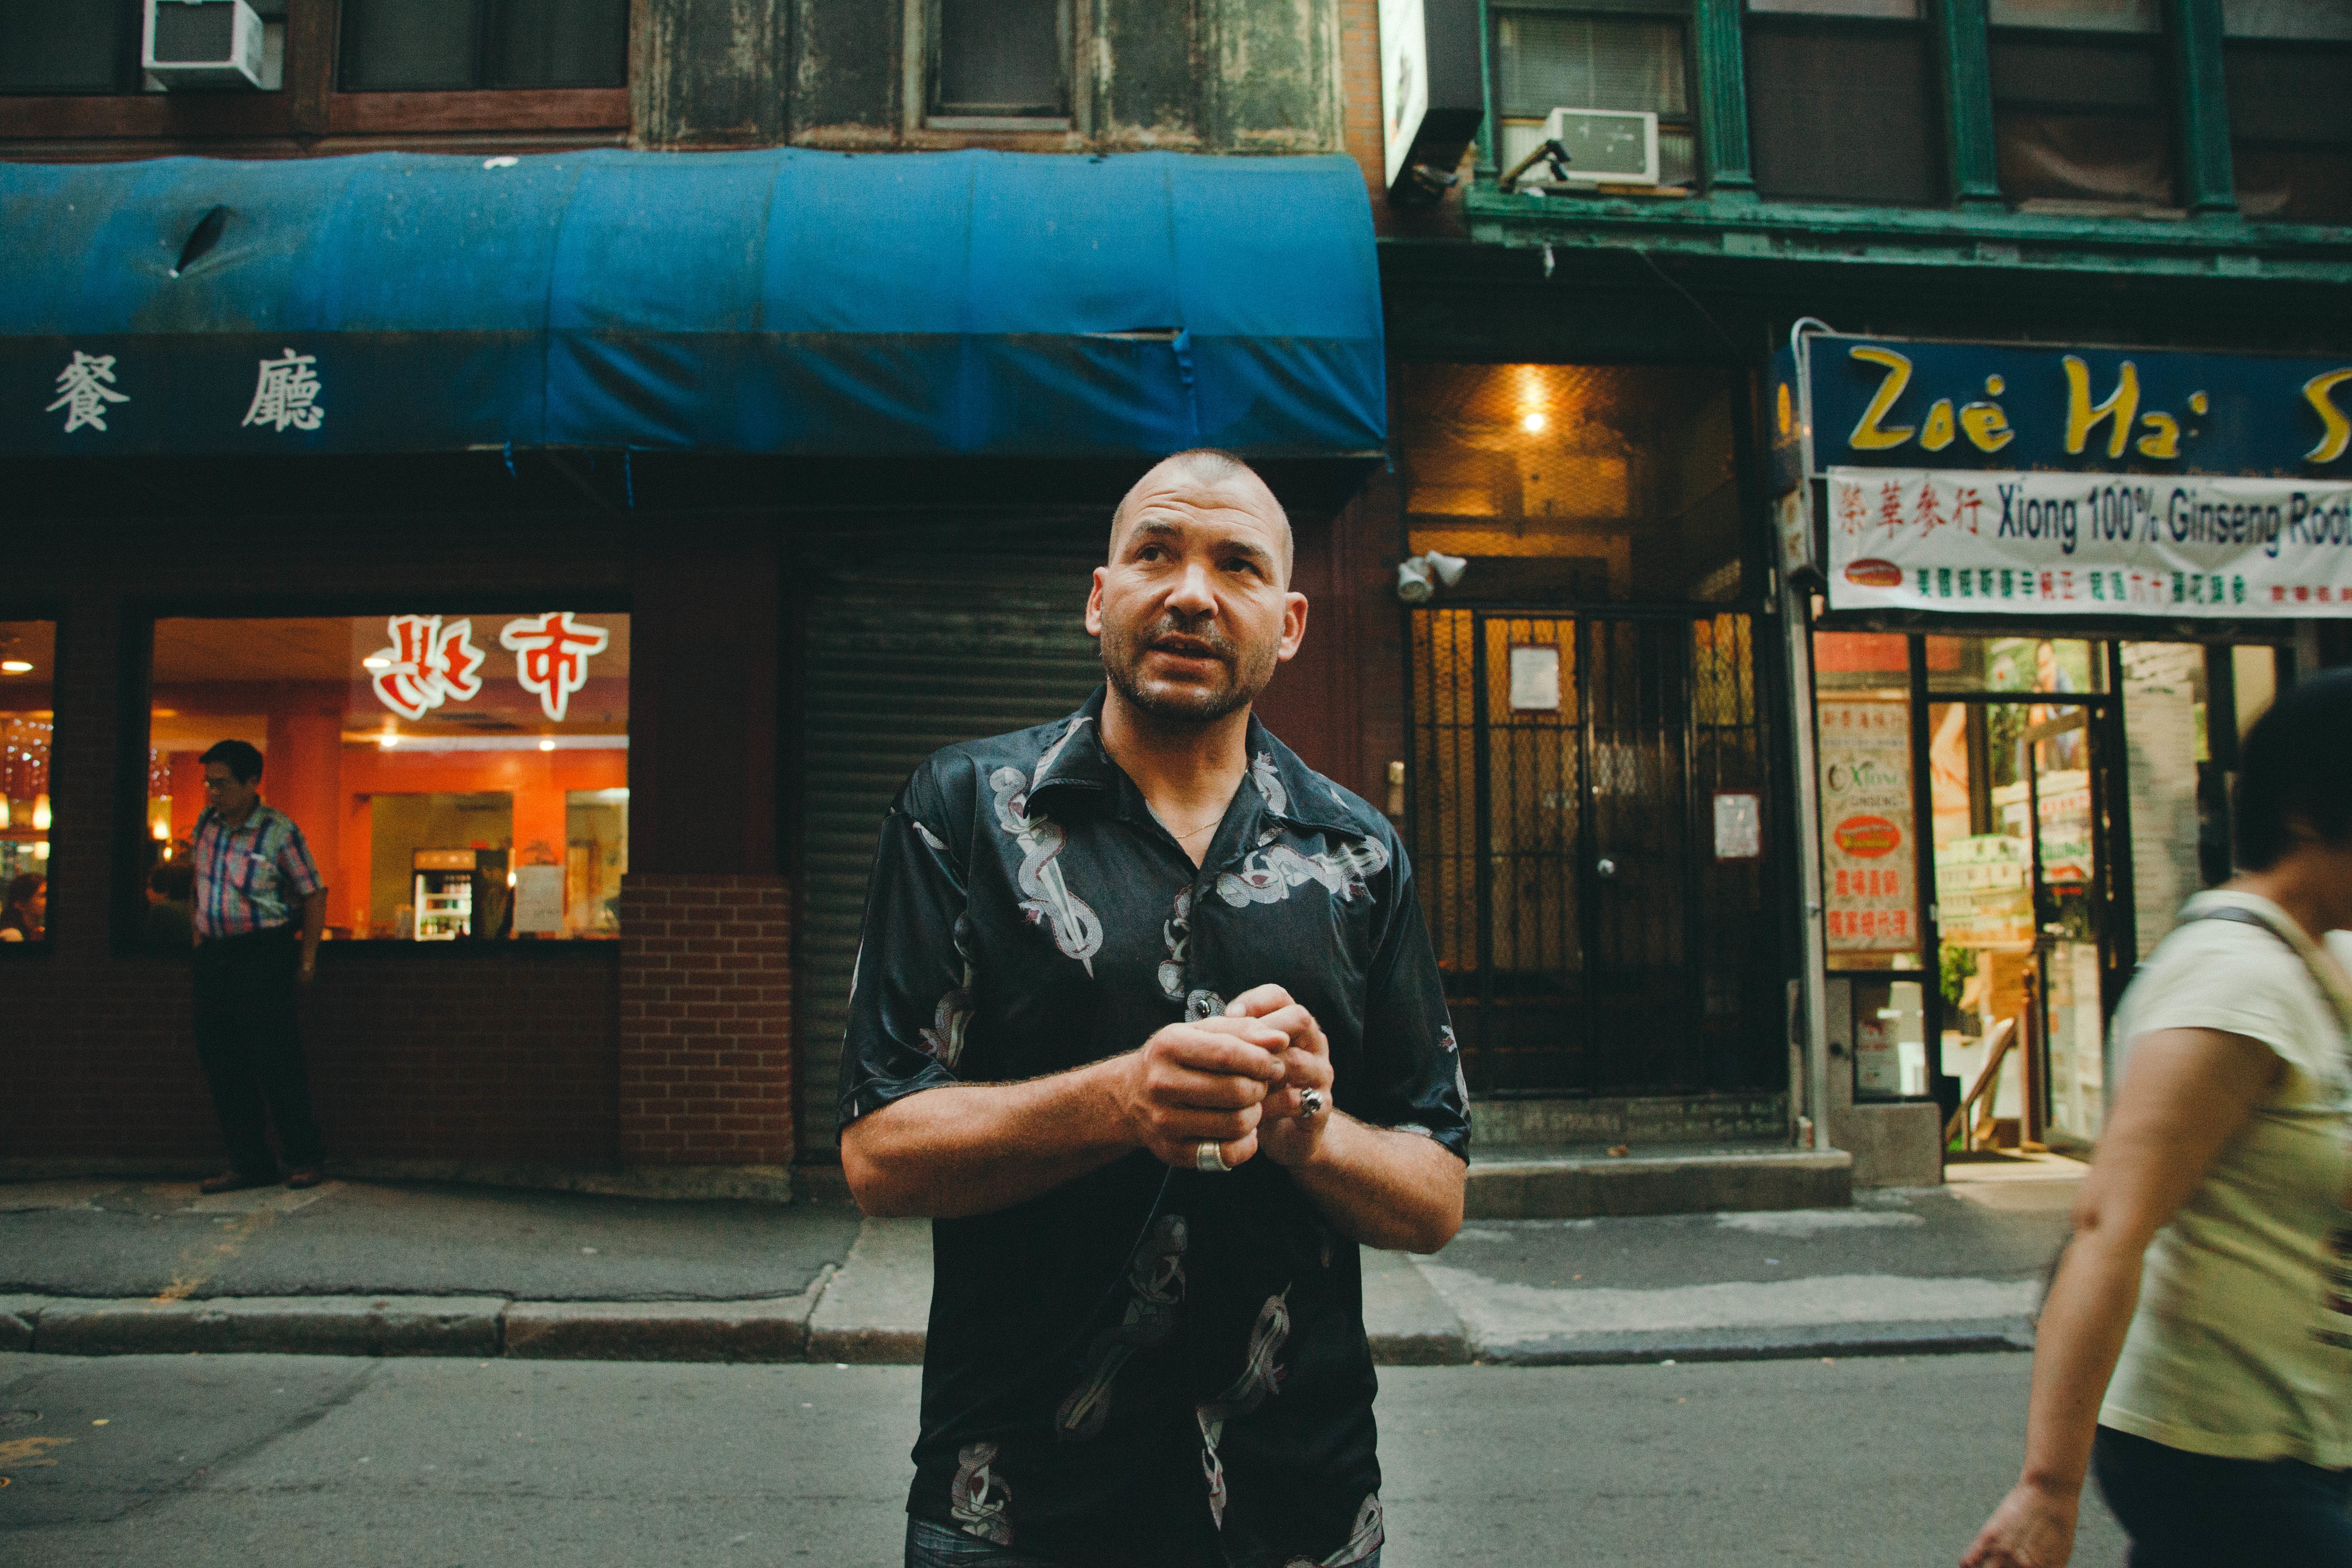
pedestrian, road, street, crowd, tourism, infrastructure, urban area